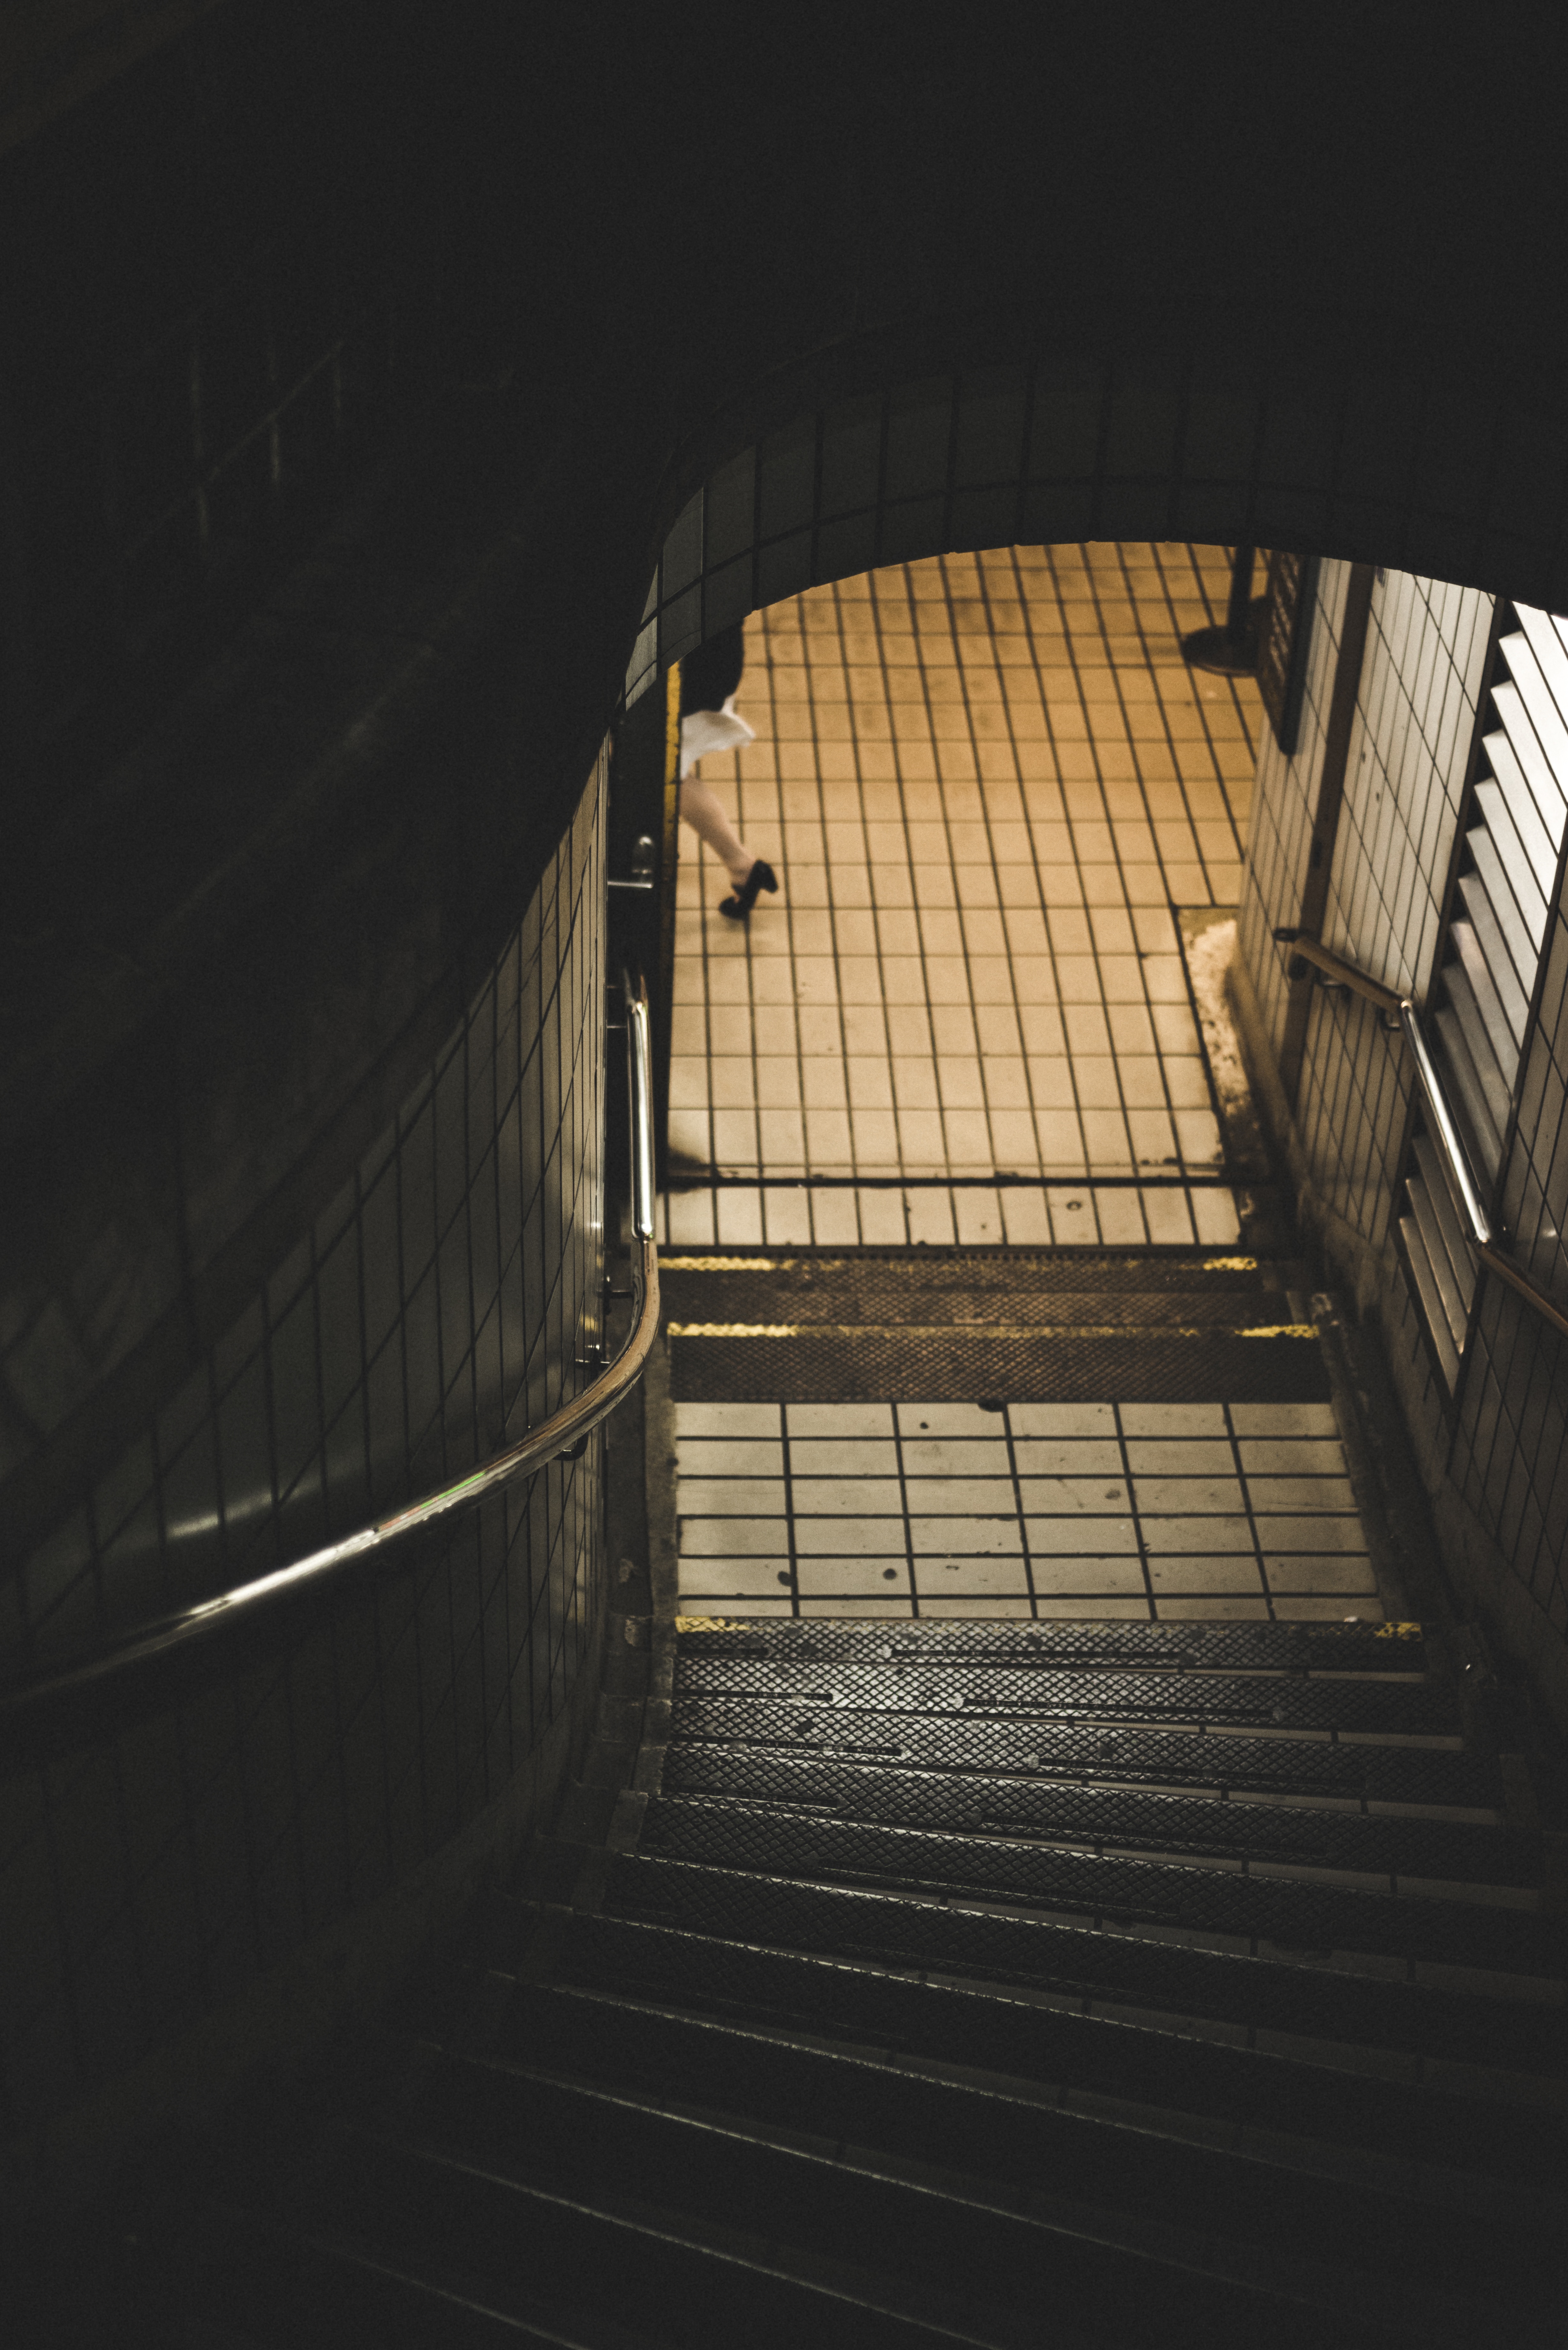
light, architecture, structure, sky, wood, night, stair, building, atmosphere, step, underground, line, darkness, stairway, lighting, handrail, stairs, angle, barrier, daylighting